Prosthesis

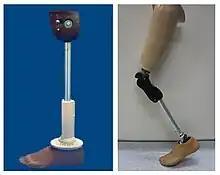
Low-cost above-knee prosthetic limbs: ICRC Knee (left) and LC Knee (right)

Over the years, there have been advancements in artificial limbs. New plastics and other materials, such as carbon fiber, have allowed artificial limbs to be stronger and lighter, limiting the amount of extra energy necessary to operate the limb. This is especially important for trans-femoral amputees. Additional materials have allowed artificial limbs to look much more realistic, which is important to trans-radial and transhumeral amputees because they are more likely to have the artificial limb exposed.